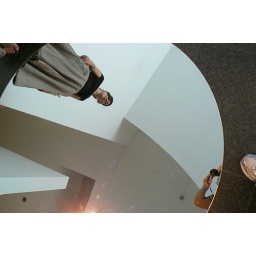
That's me in a big round mirror on the floor and you can just see Alex's foot and elbow